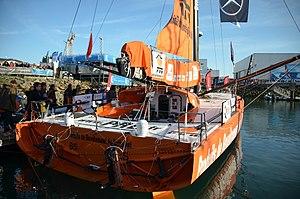
PRB
Vincent Riou, surnommé « le terrible », né à Pont-l'Abbé le 9 janvier 1972, est un navigateur français, notamment vainqueur du Vendée Globe en 2004-2005.